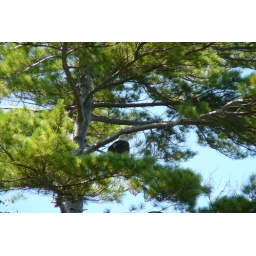
Eagle resting in pine tree overlooking Julian Bay at Stockton Island